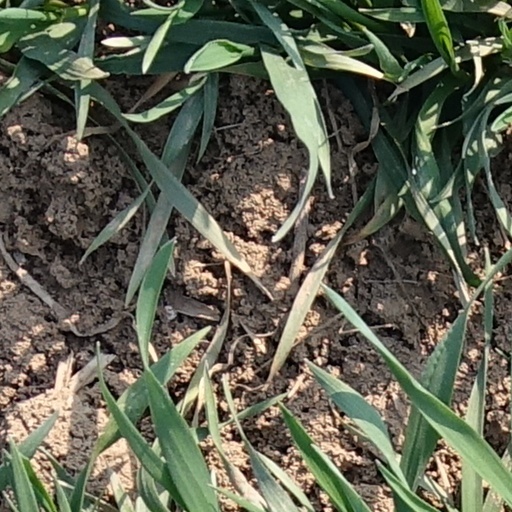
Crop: wheat